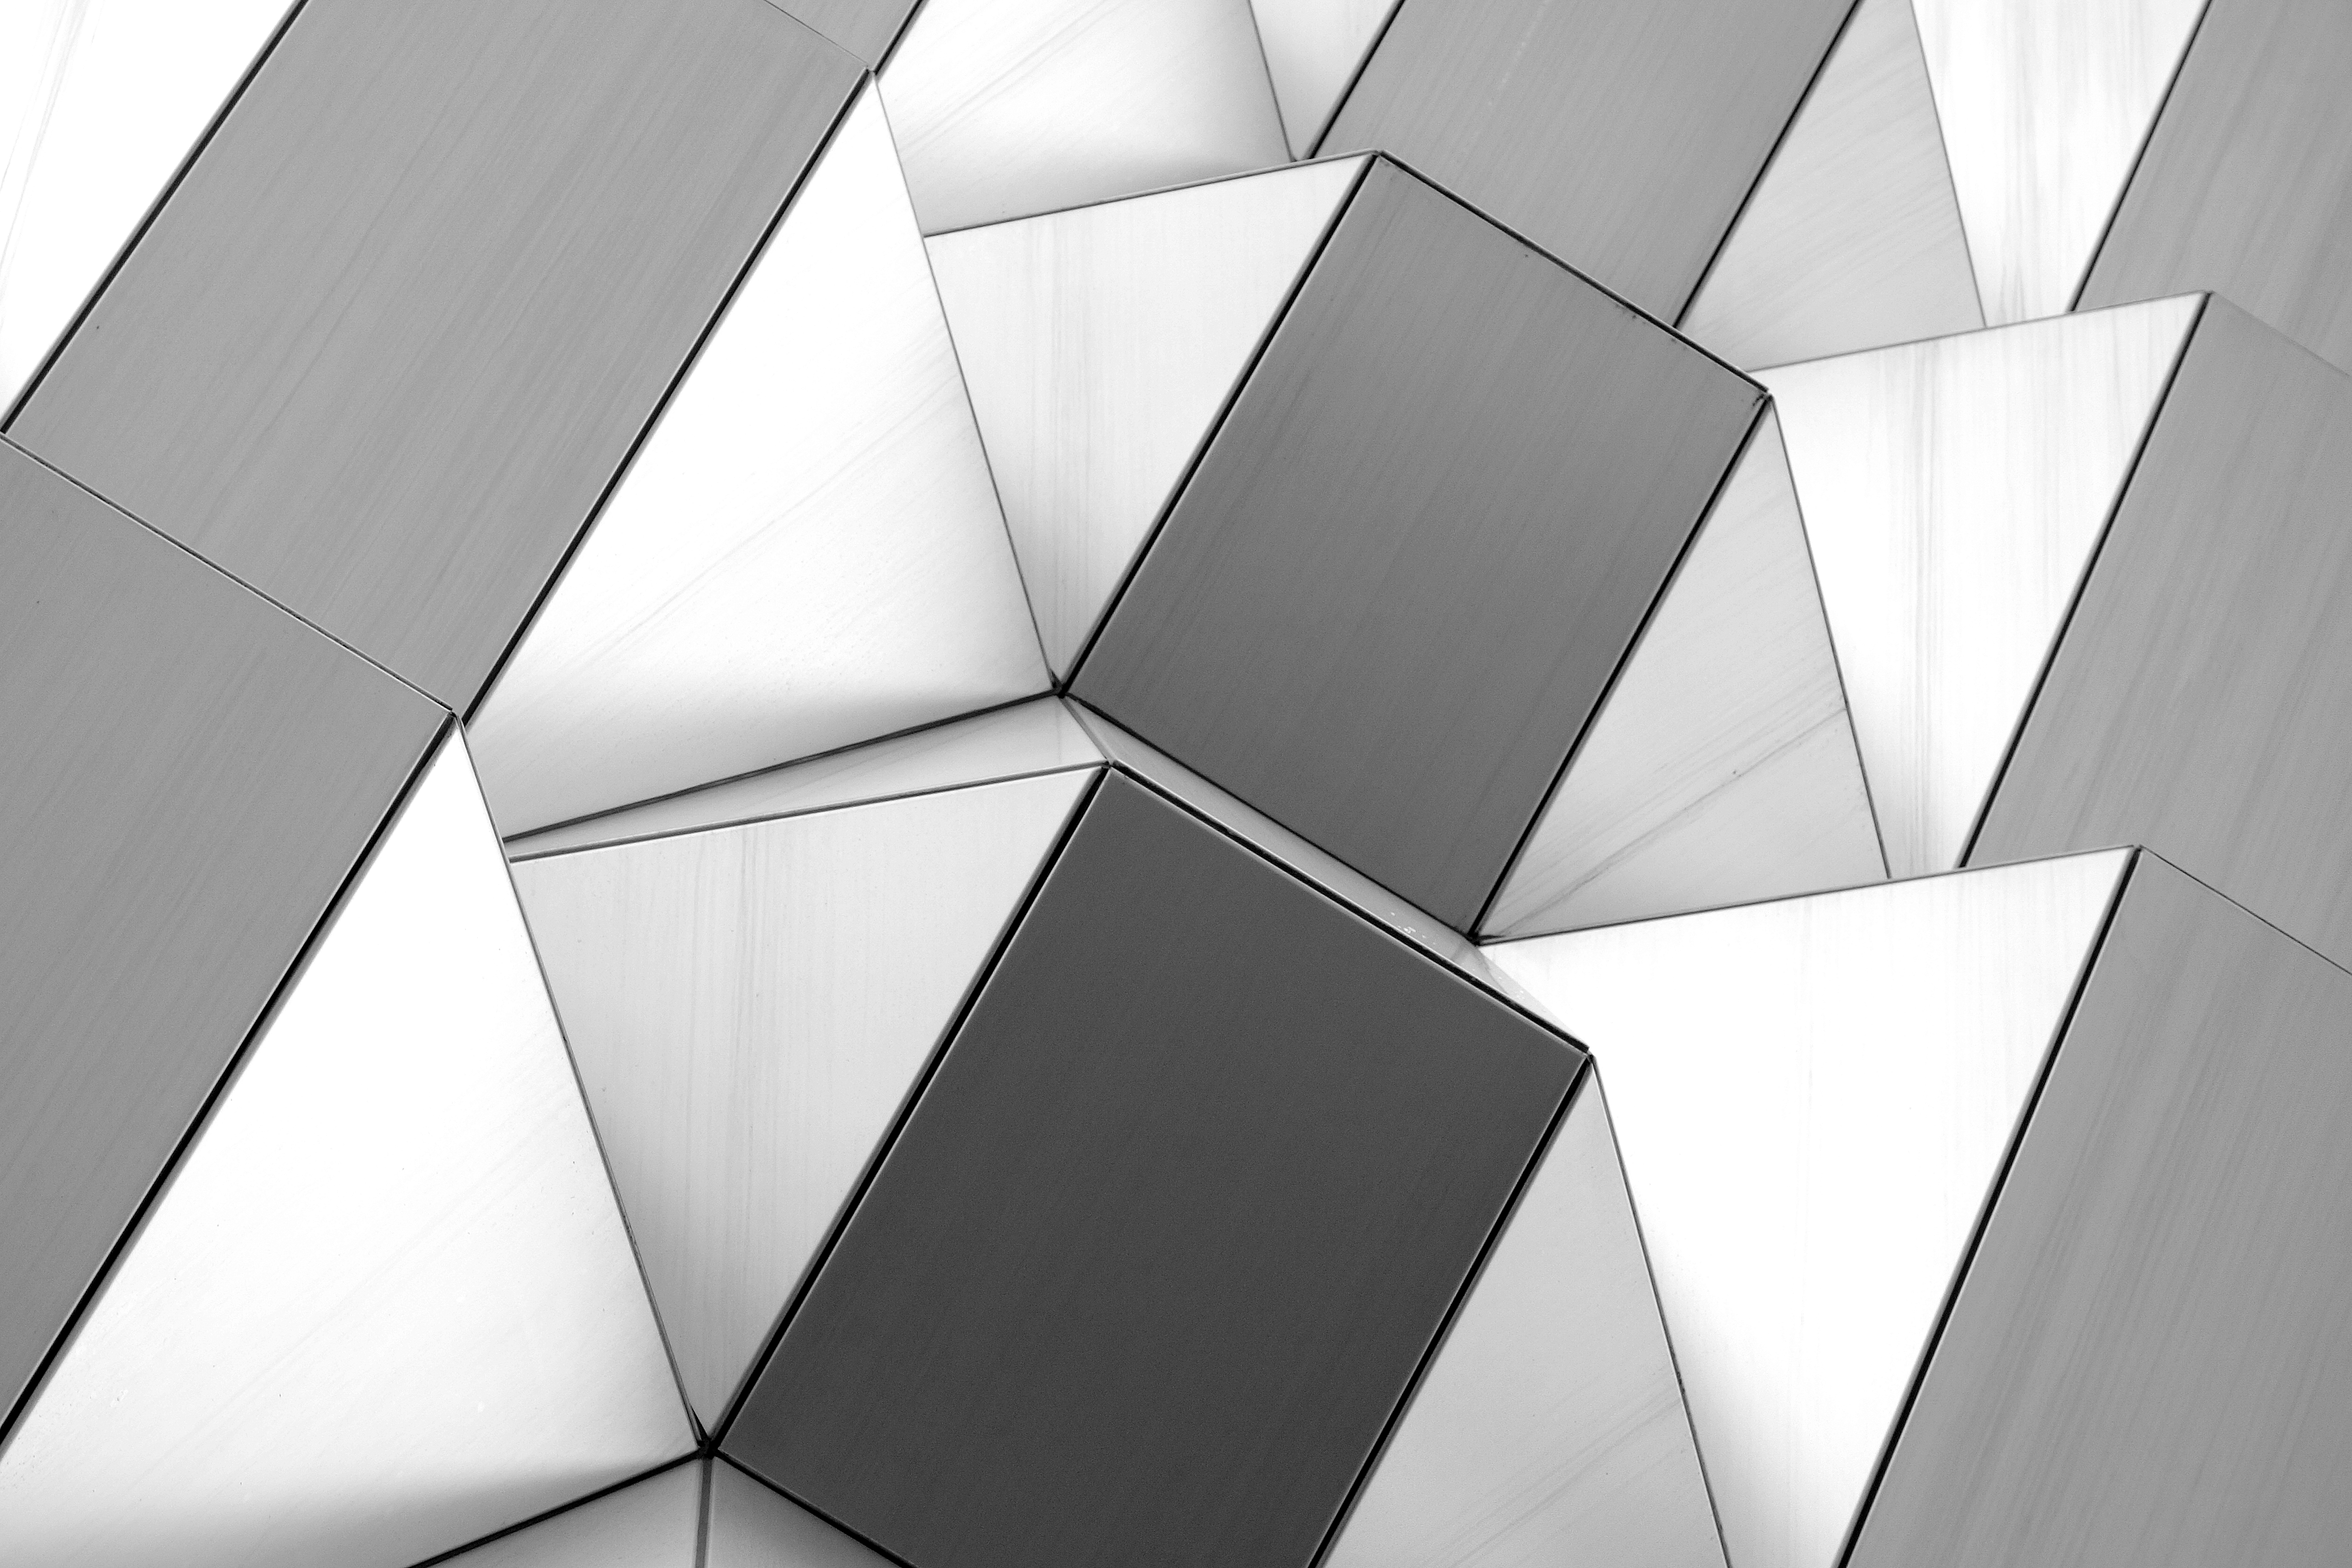
wing, black and white, architecture, white, floor, pattern, line, geometry, facade, monochrome, circle, brand, font, illustration, design, triangle, symmetry, shape, monochrome photography